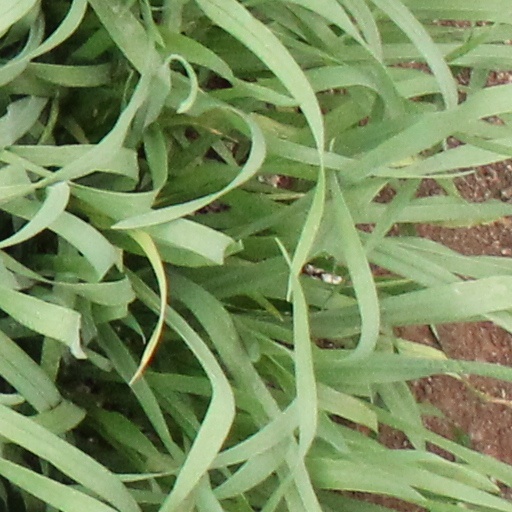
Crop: wheat